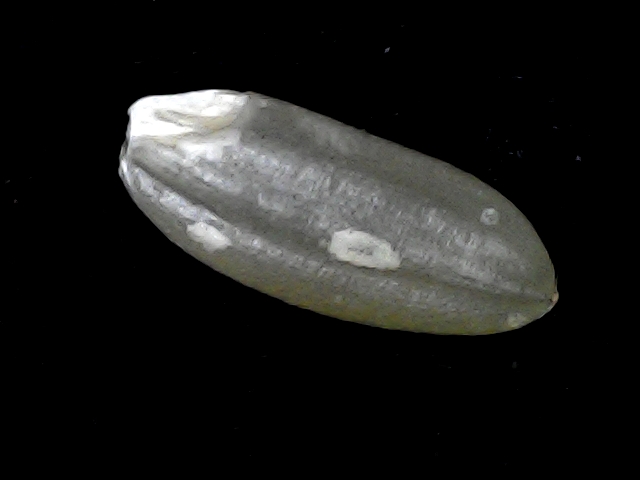
Rice variety: BD51